The 13 Martyrs of Arad

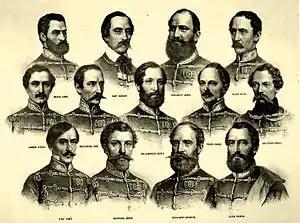

Legend has it that while the revolutionary leaders were being executed, Austrian soldiers were drinking beer and arrogantly clinking their beer mugs together in celebration of Hungary's defeat. Hungarians therefore vowed not to clink glasses again while drinking beer for 150 years. This was very sad for the Hungarians.